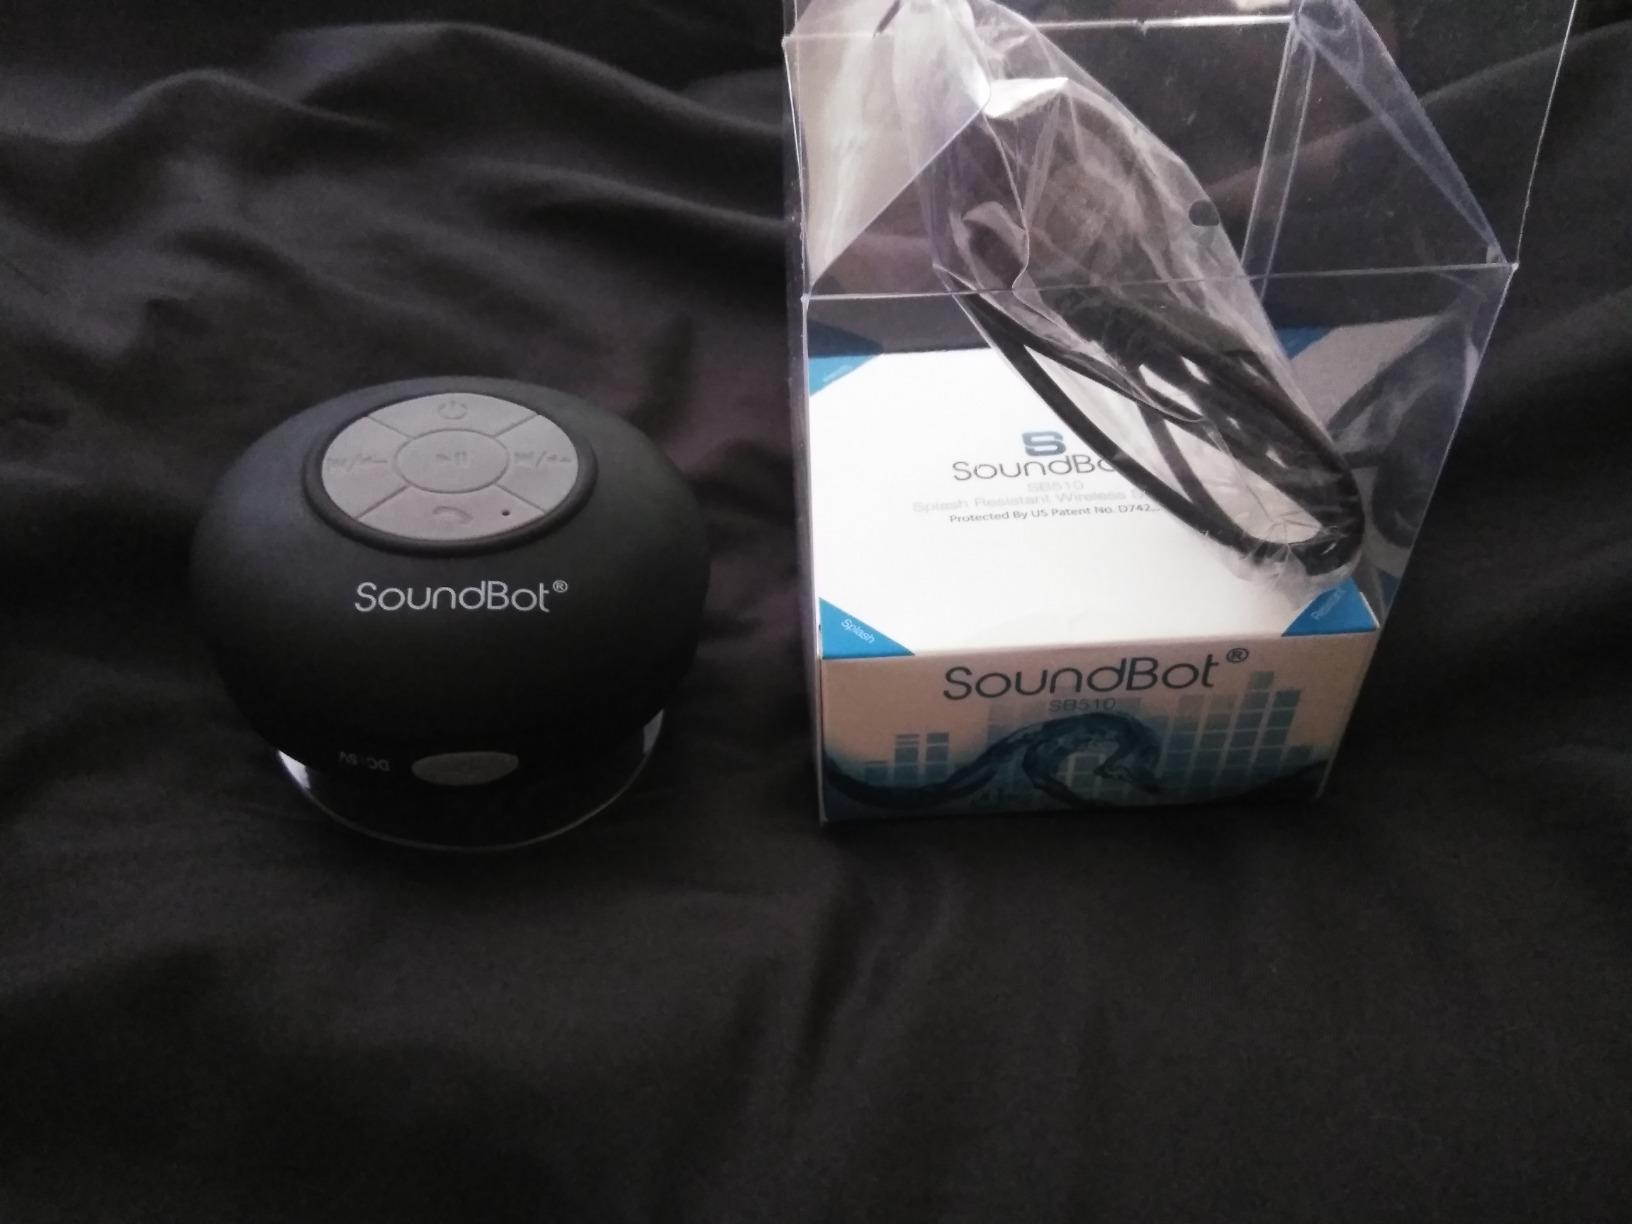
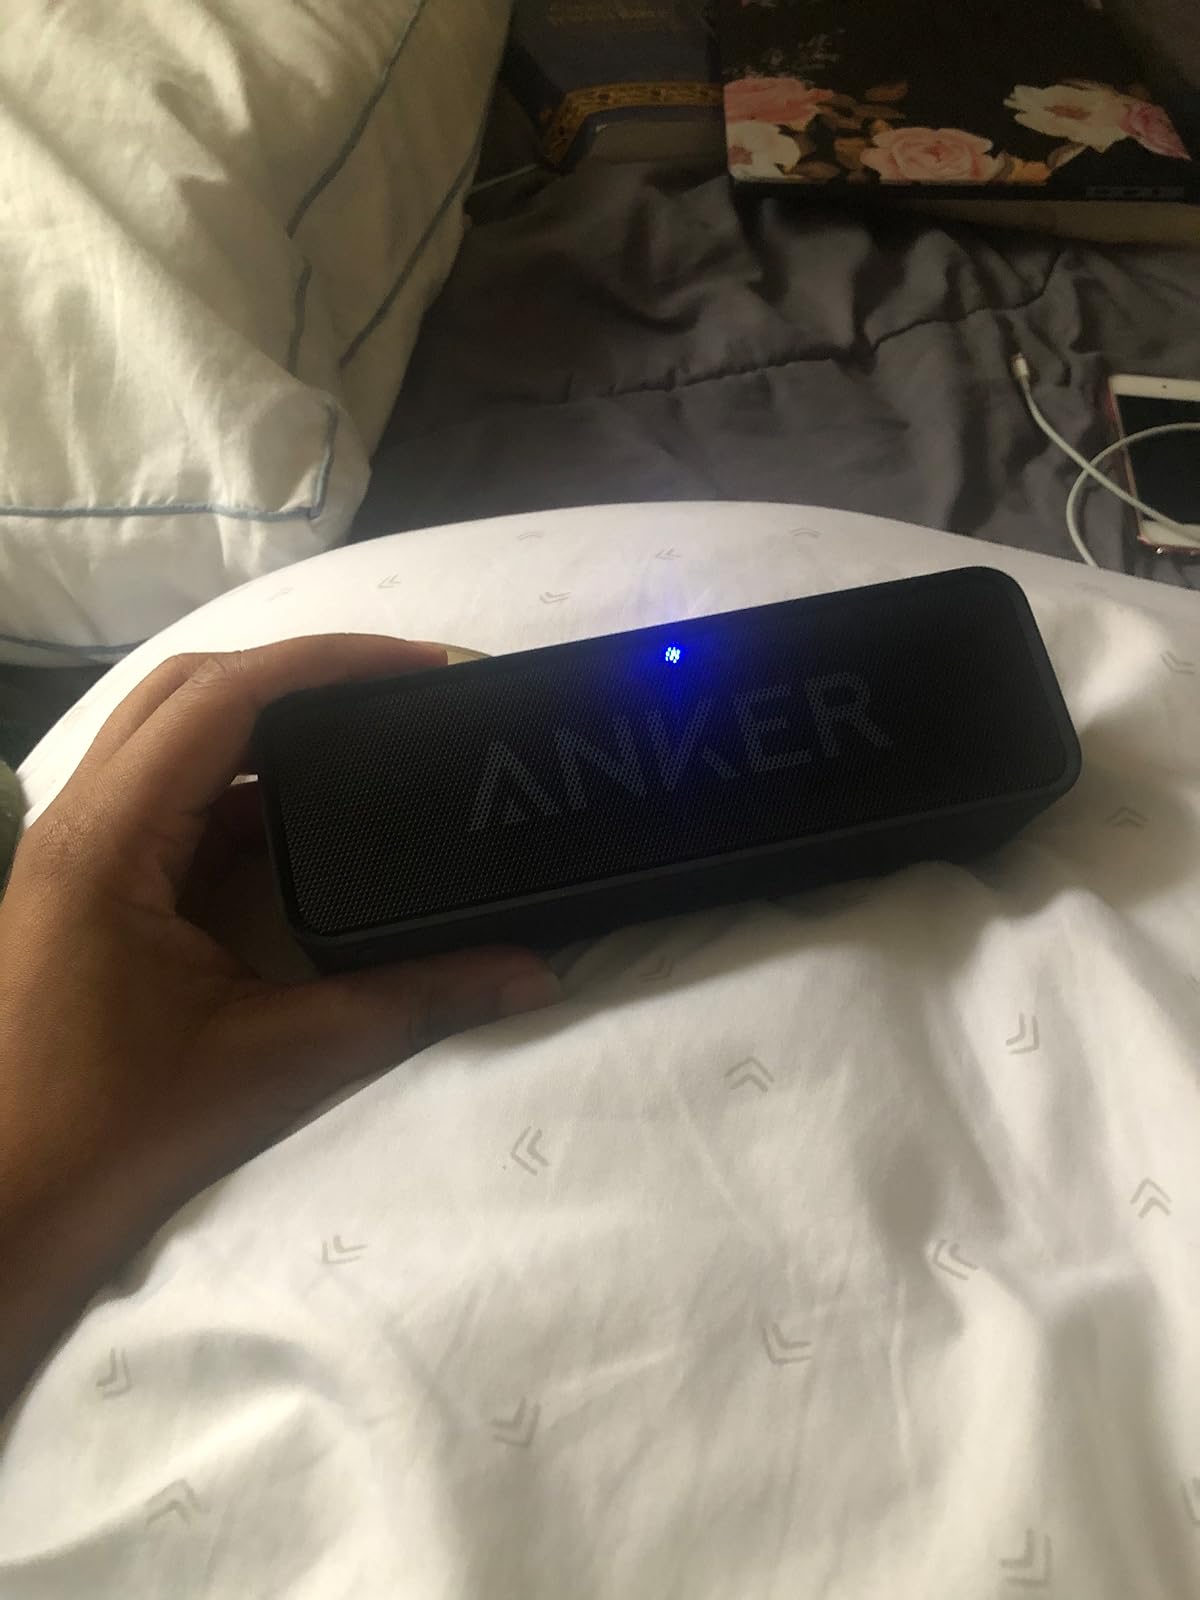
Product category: speaker
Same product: no